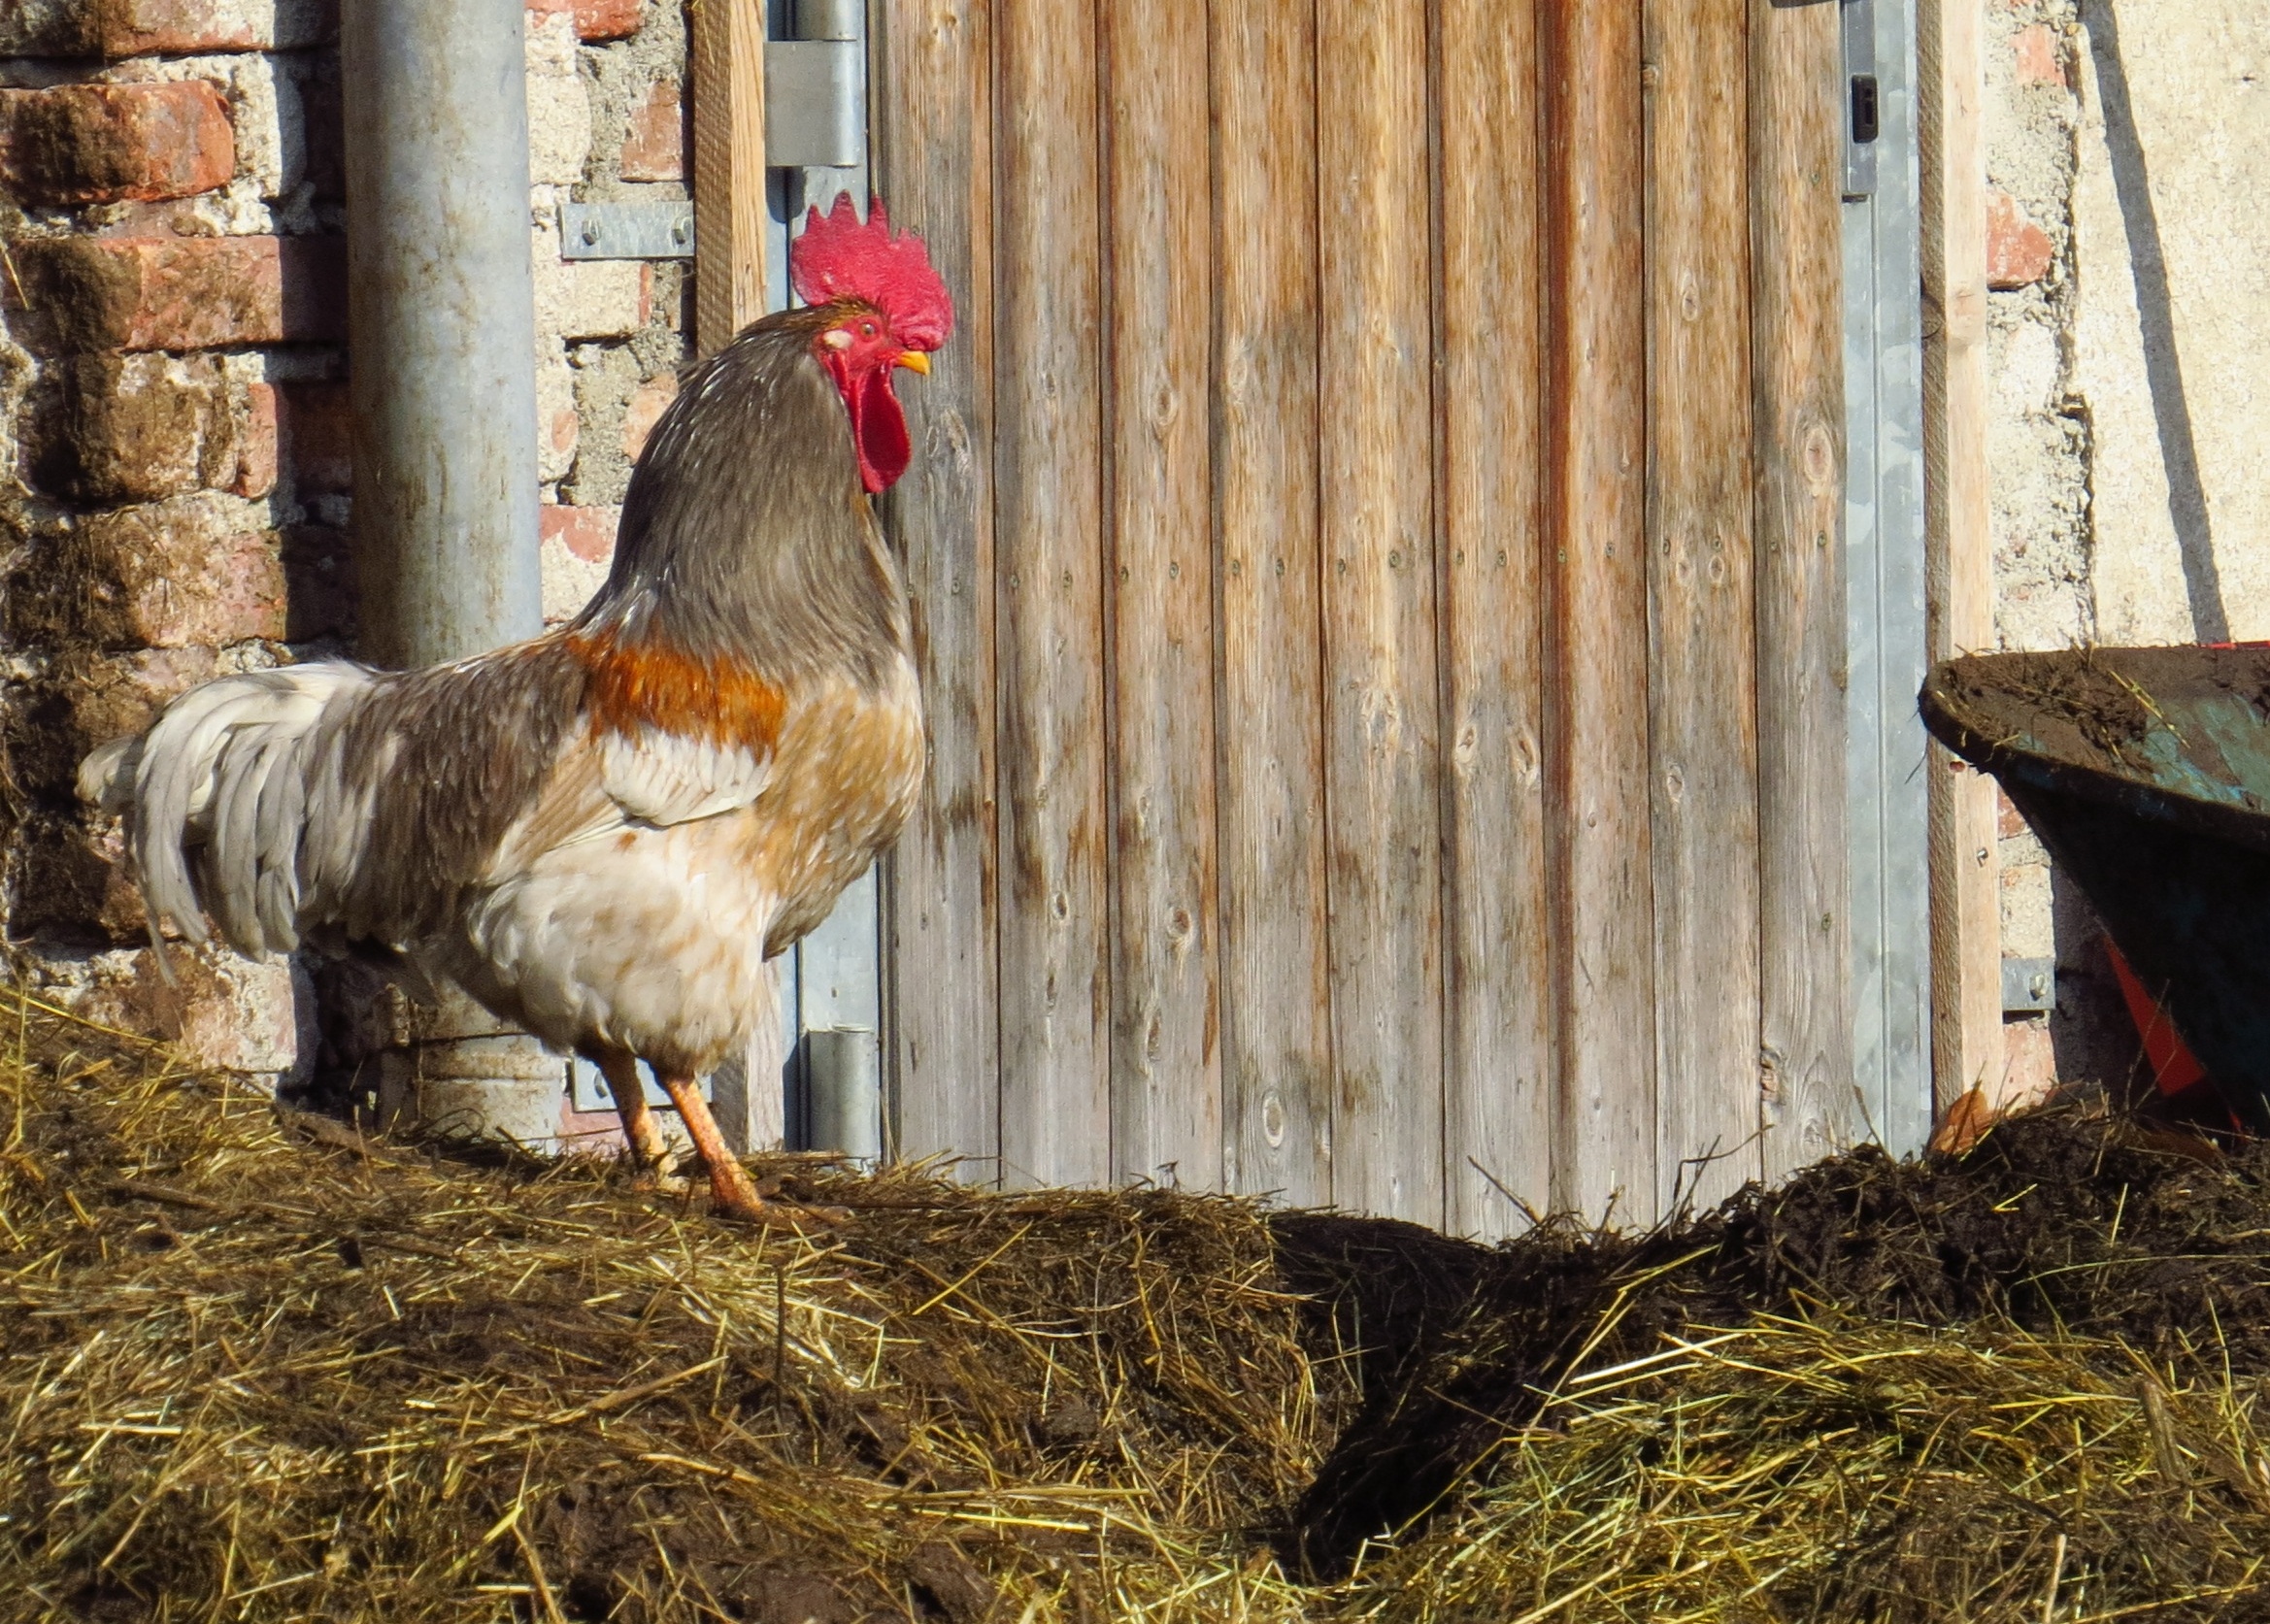
bird, farm, agriculture, chicken, fowl, fauna, rooster, poultry, pets, galliformes, vertebrate, hahn, phasianidae, dung